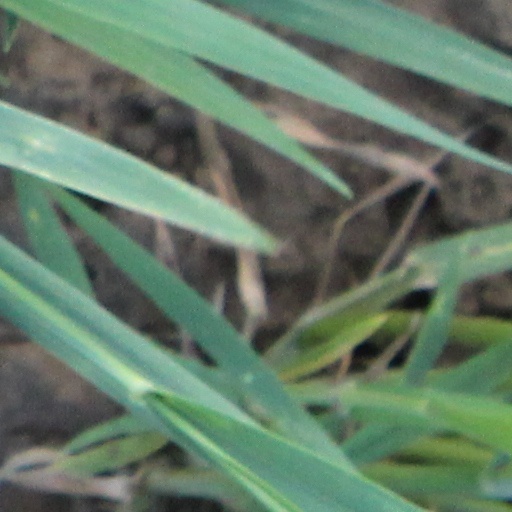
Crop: wheat